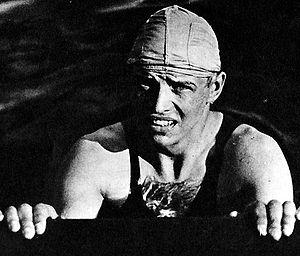
Arne Borg est un nageur suédois. Il est le frère jumeau de Åke Borg.